Question: Please indicate a possible affordance area of the book that can be used for holding
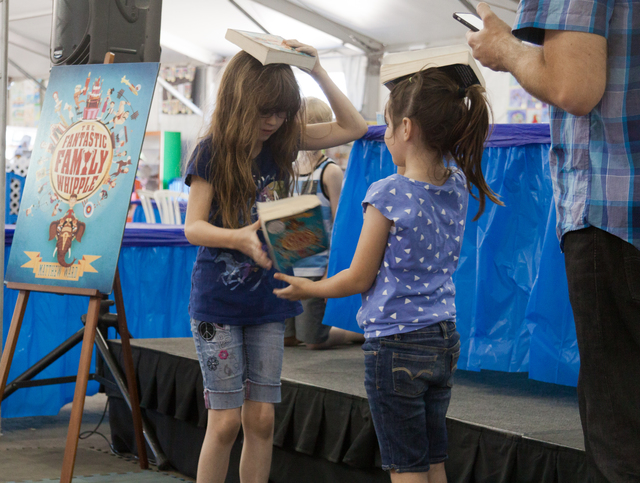
Answer: [252.412, 190.012, 331.756, 279.192]